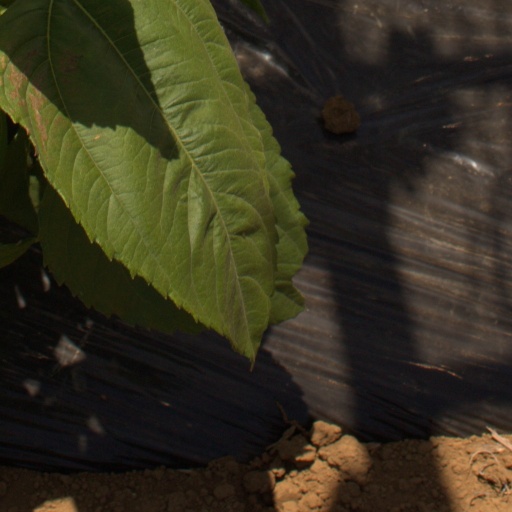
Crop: Jerusalem artichoke